Macintosh Quadra 605

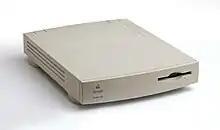
A Macintosh Quadra 605

The Macintosh Quadra 605 (also sold as the Macintosh LC 475 and Macintosh Performa 475) is a personal computer designed, manufactured, and sold by Apple Computer from October 1993 to July 1996. The model names reflect a decision made at Apple in 1993 to follow an emerging industry trend of naming product families for their target customers Quadra for business, LC for education, and Performa for home. Accordingly, the Performa 475 and 476 was sold in department stores and electronics stores such as Circuit City, whereas the Quadra was purchased through an authorized Apple reseller.